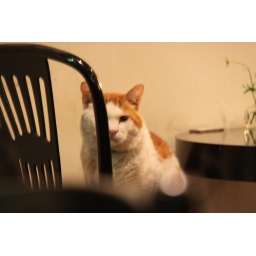
Cats were sitting on chairs in the cafe around Inogashira park because it's warmer than outside.